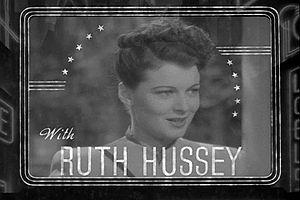
Indiscrétions est un film américain réalisé par George Cukor, sorti en 1940.